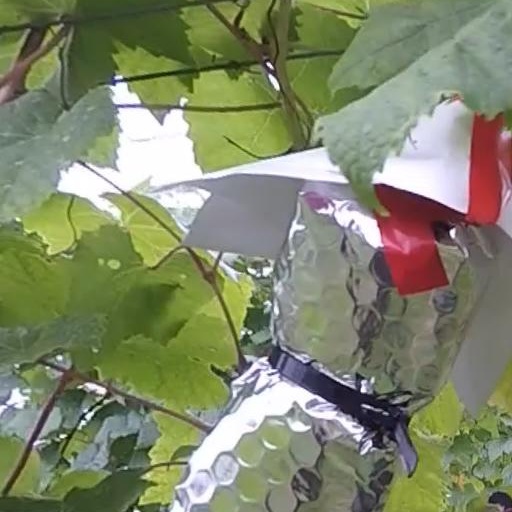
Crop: grape